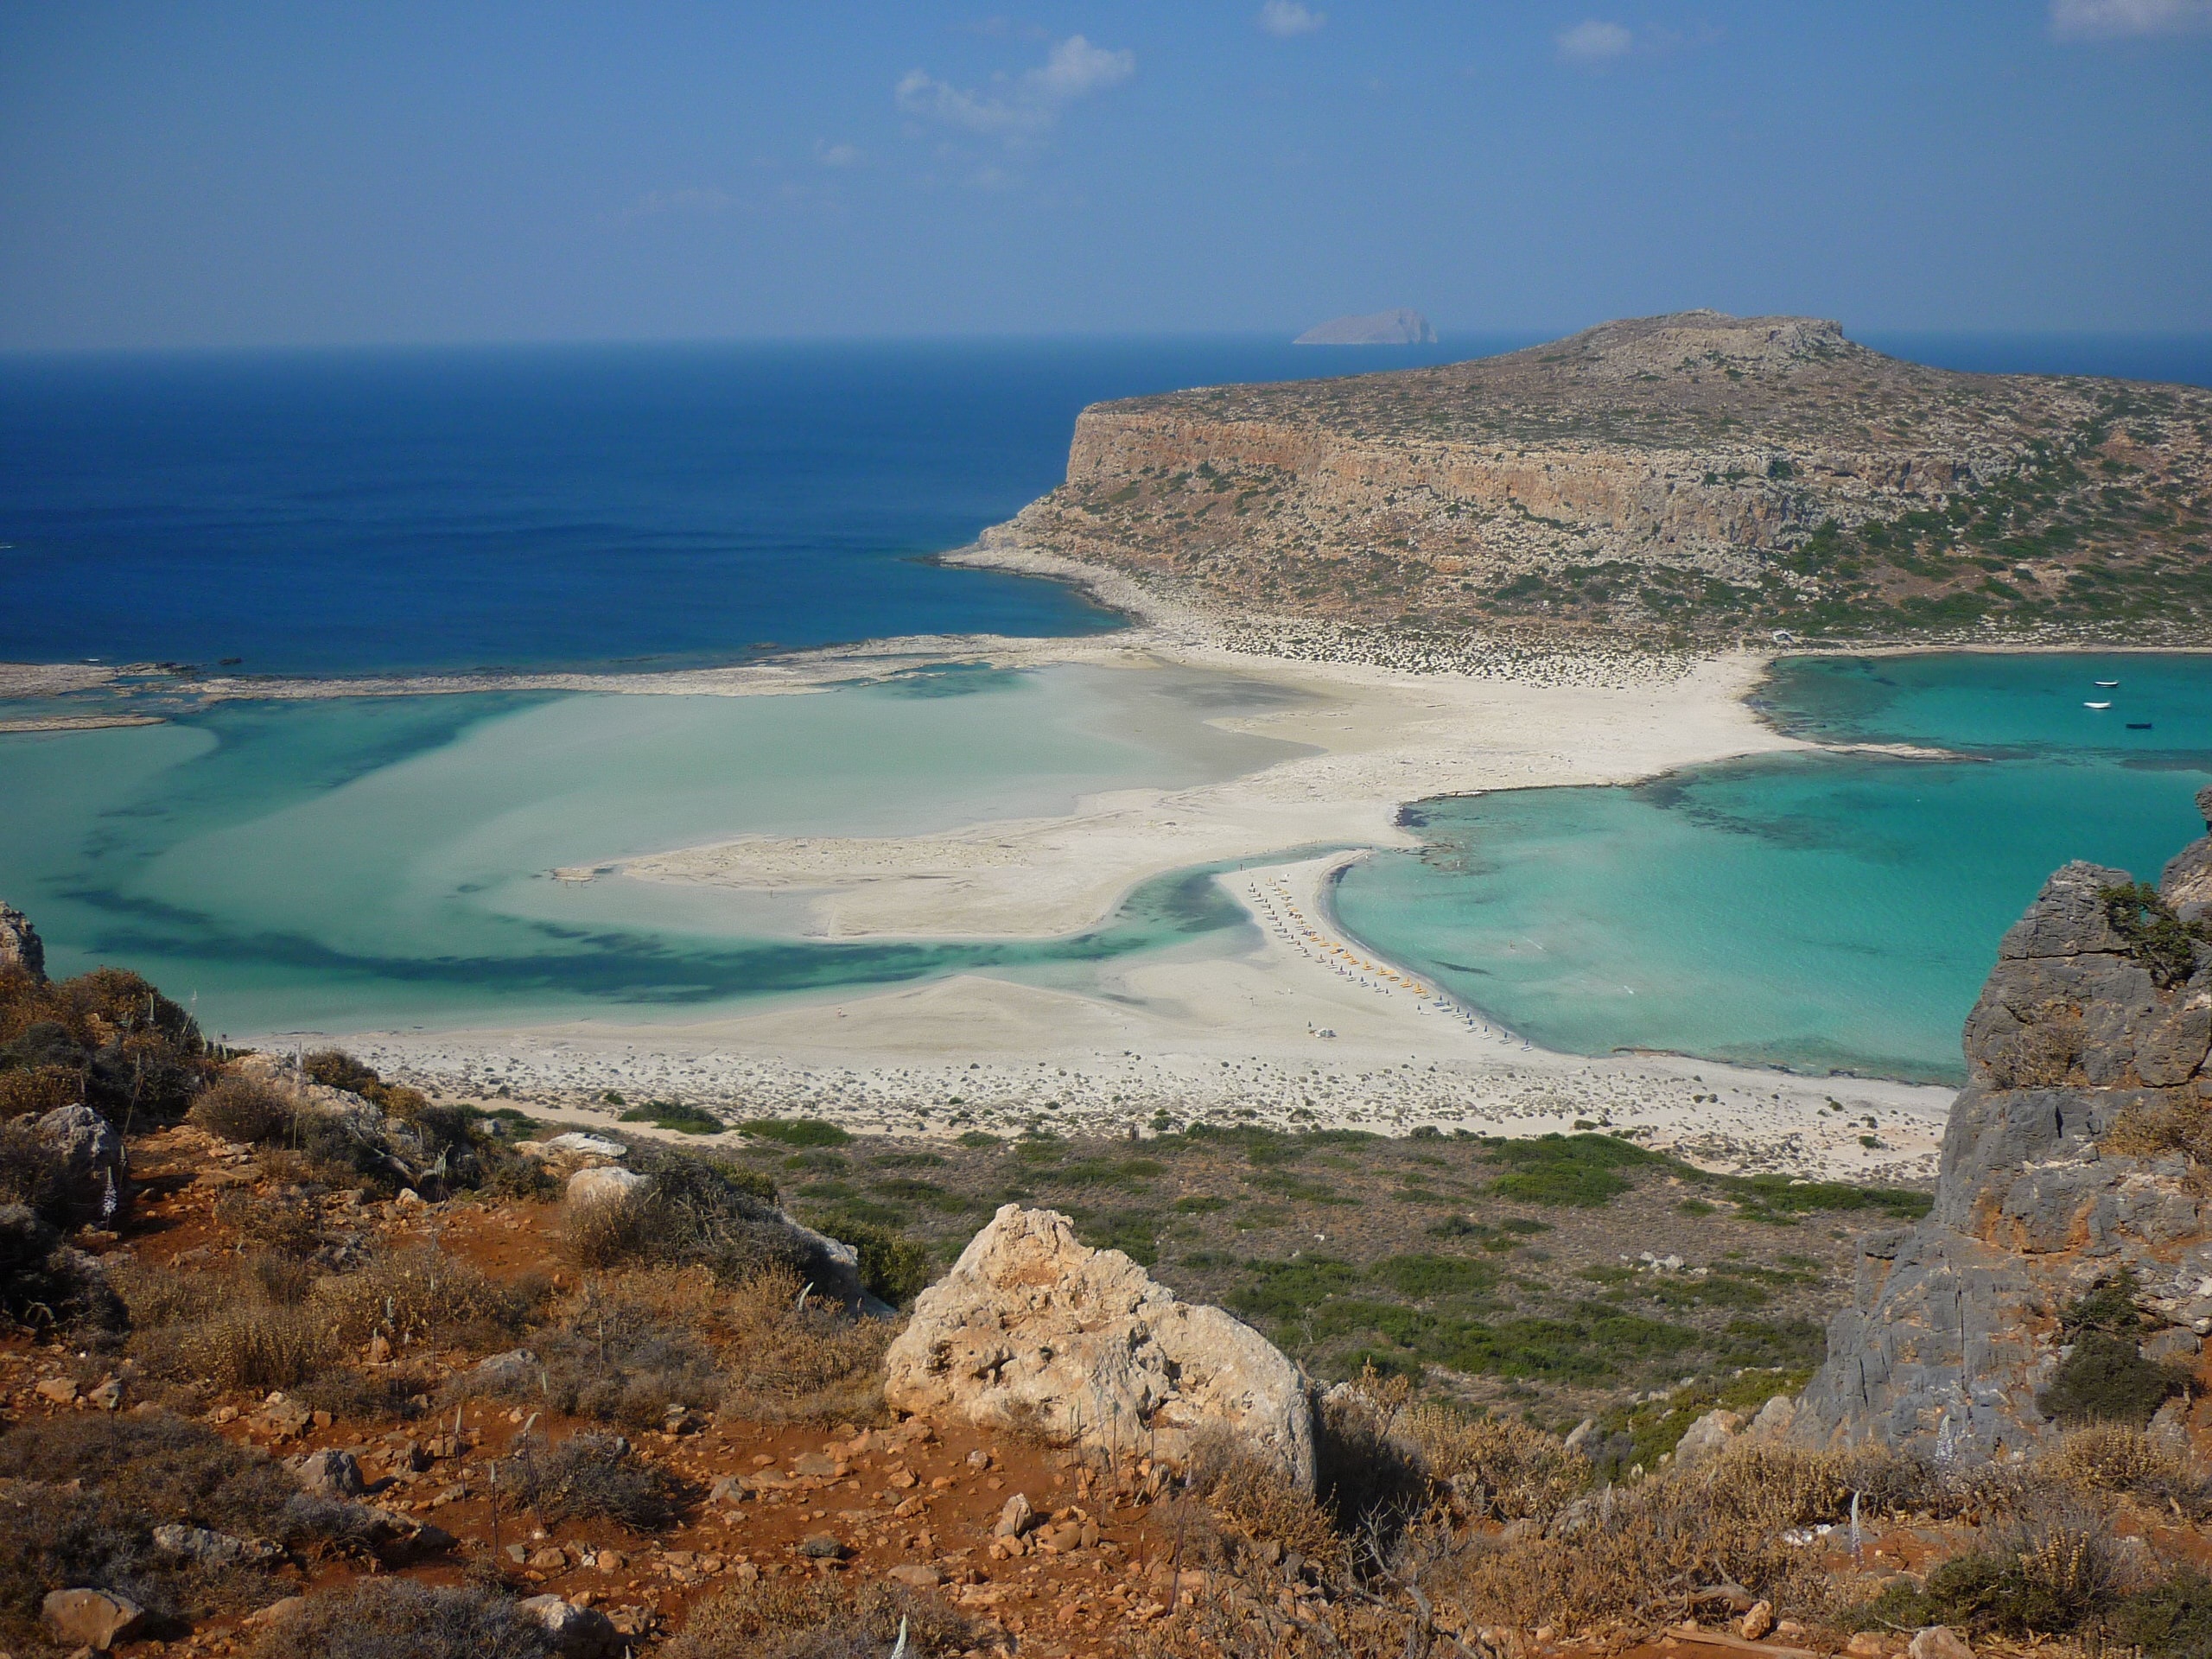
beach, landscape, sea, coast, rock, ocean, shore, vacation, cliff, cove, lagoon, bay, island, terrain, body of water, greece, cape, crete, landform, geographical feature, balos